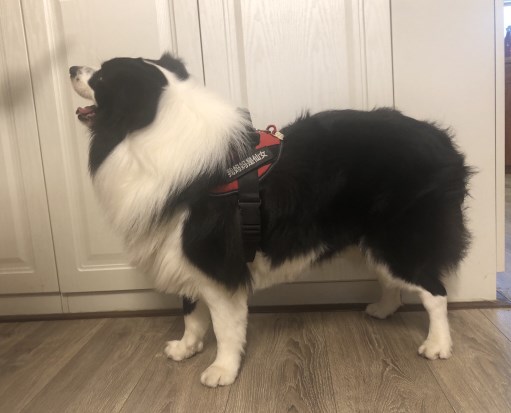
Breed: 2594-n000109-Border_collie